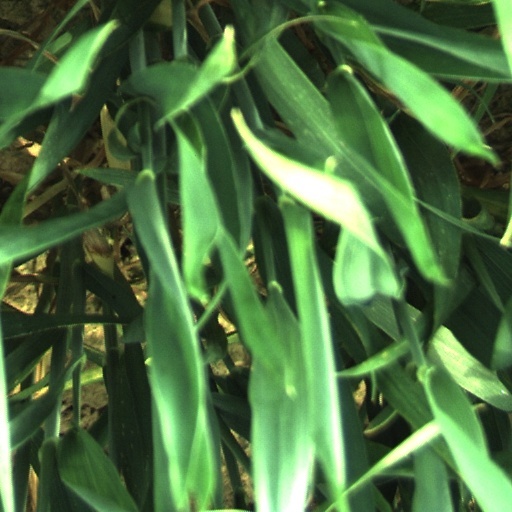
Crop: wheat